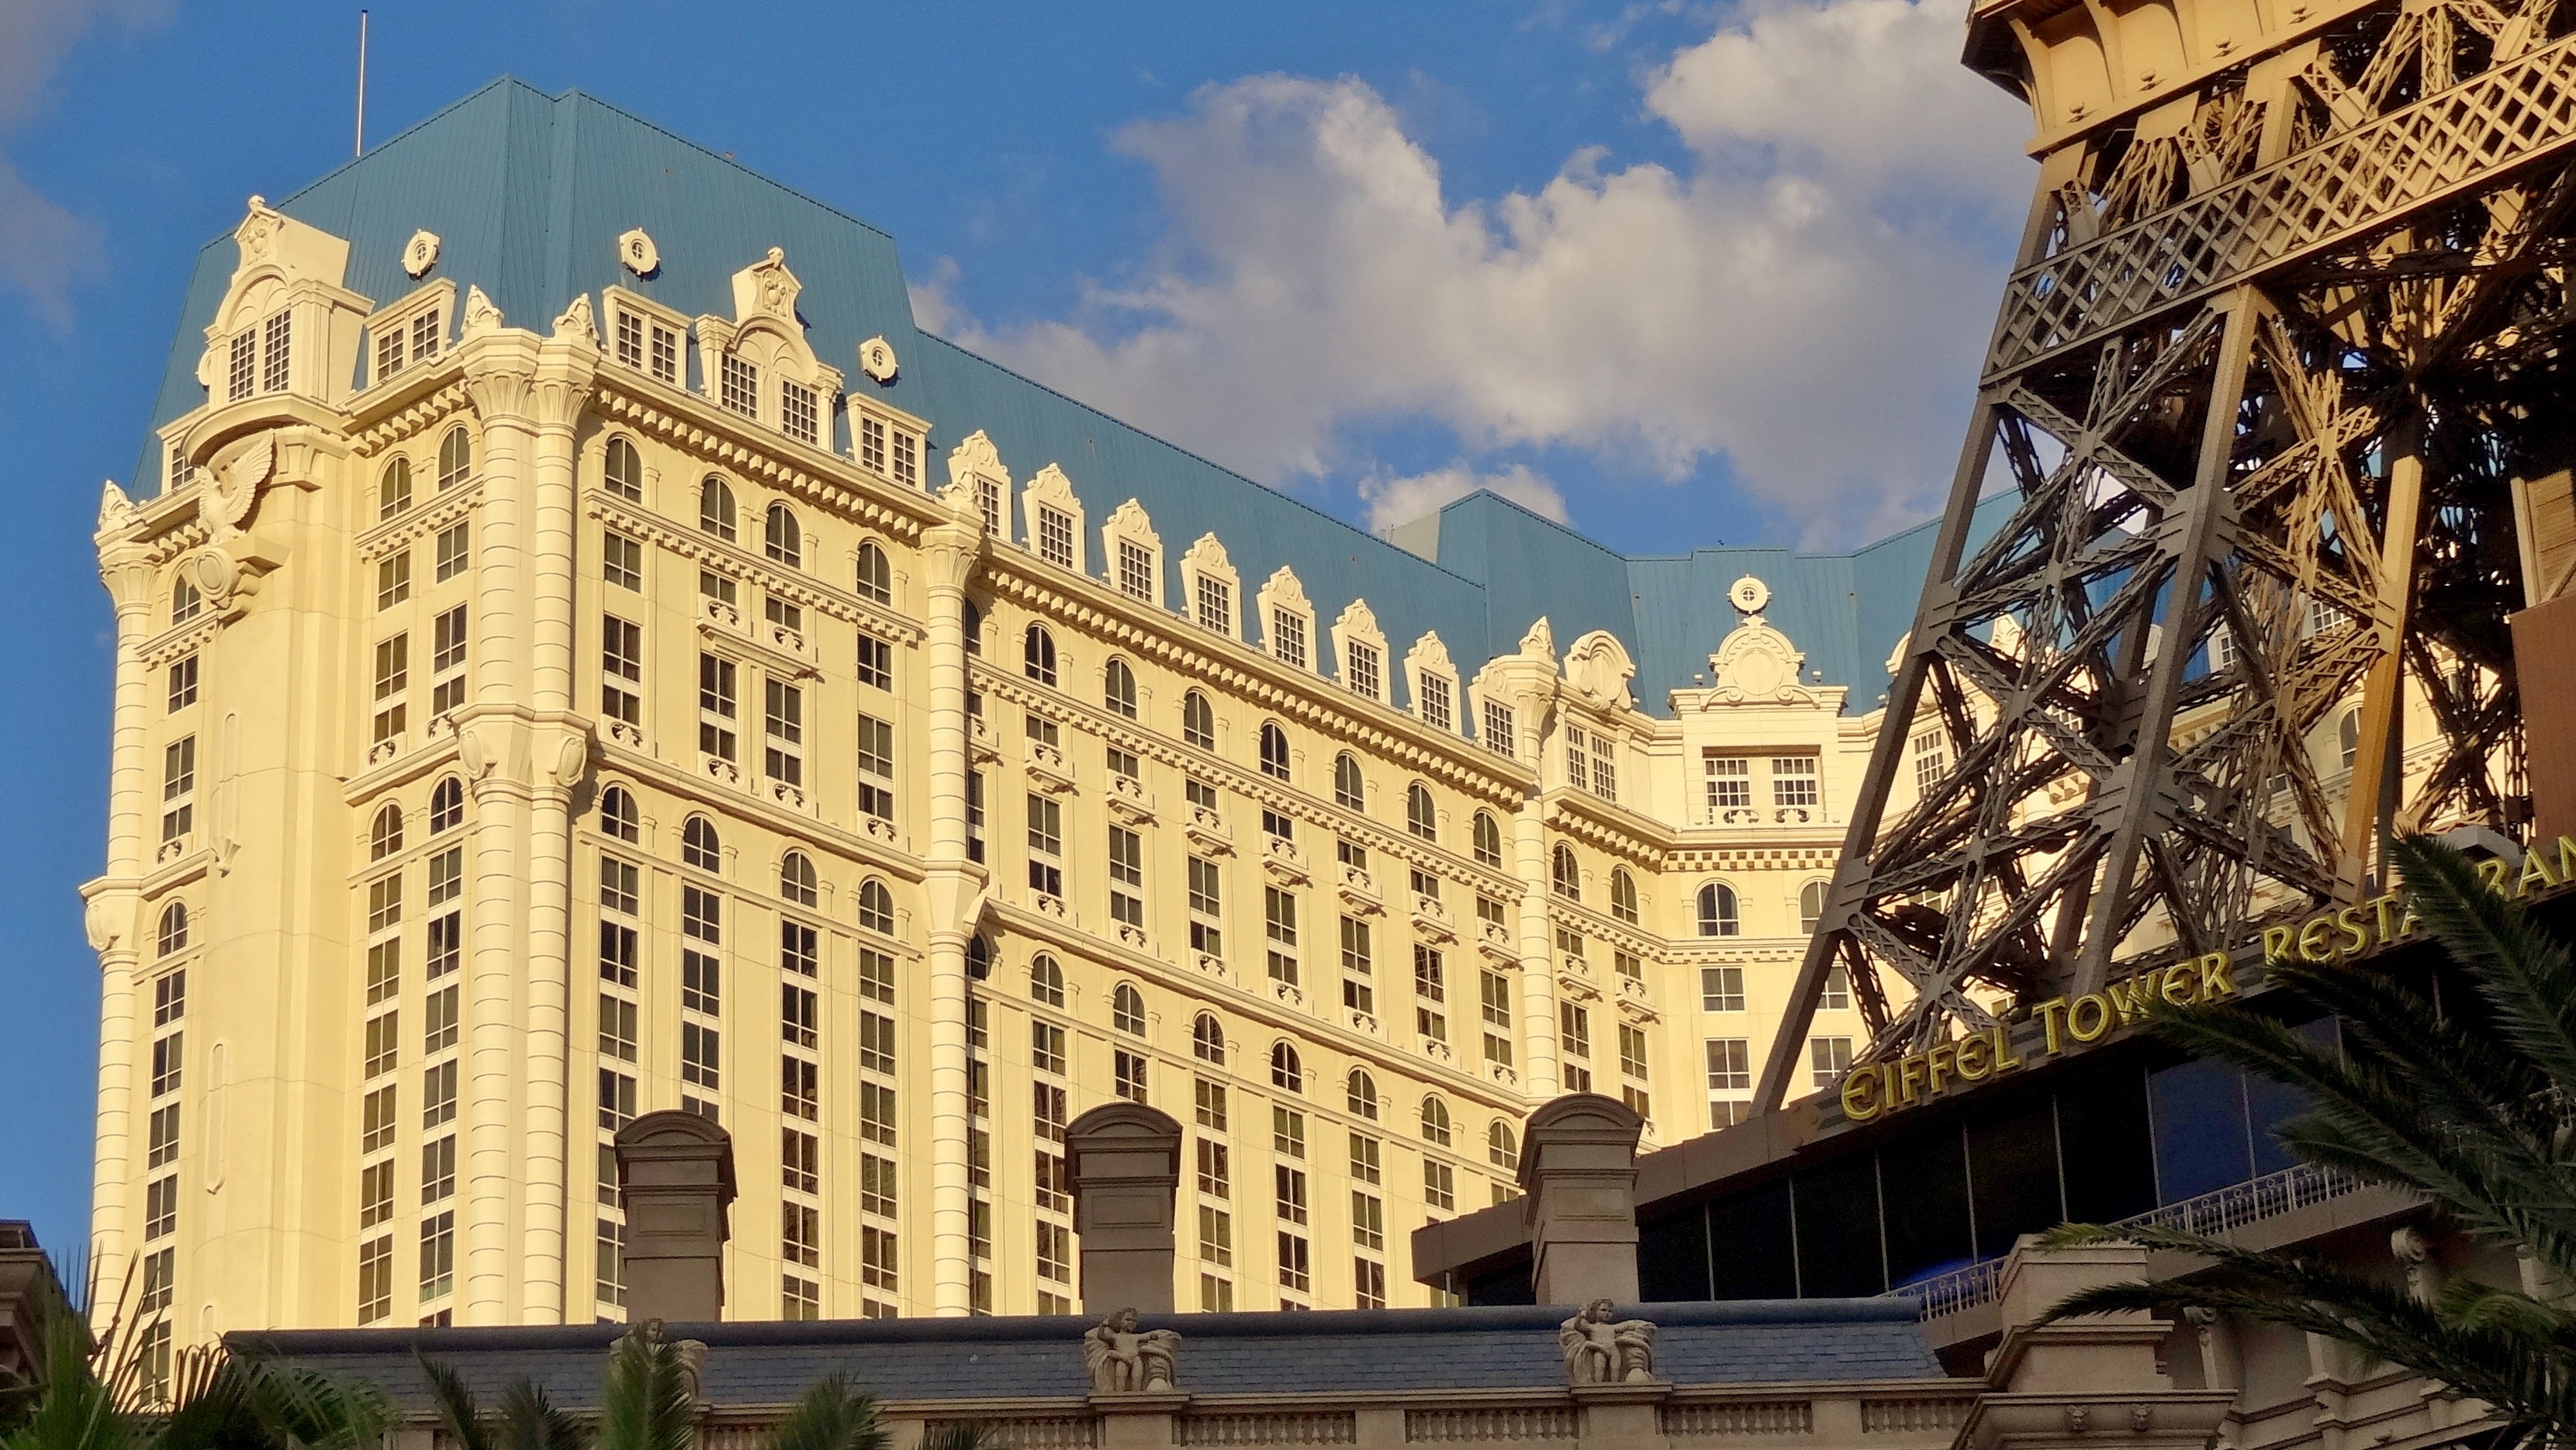
architecture, town, building, palace, city, skyscraper, cityscape, downtown, plaza, usa, america, landmark, facade, places of interest, united states, metropolis, neighbourhood, las vegas, urban area